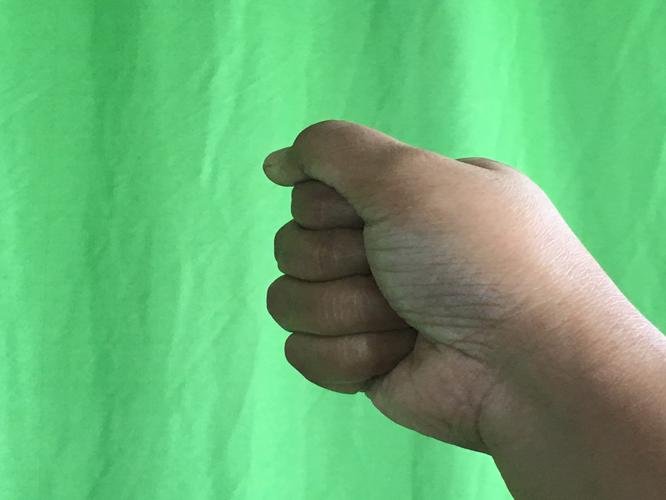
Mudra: Mushti
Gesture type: single_hand